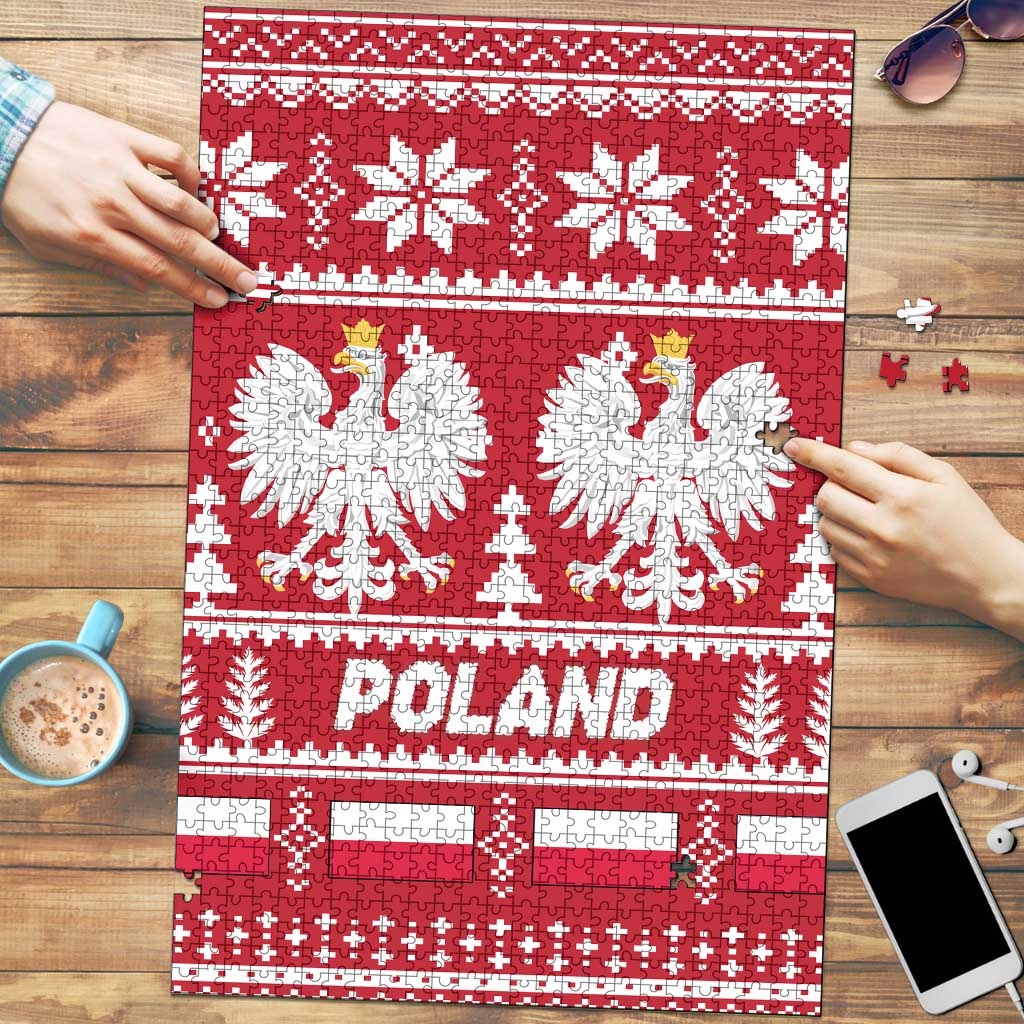
Poland Christmas Puzzle Emblem With Flag Style LT19
Brand: Wonder Print Shop
Poland Christmas Puzzle Emblem With Flag Style Connect & Create Memories — The Poland Christmas Puzzle Emblem With Flag Style by Wonder Print Shop Turn quiet moments into lasting memories with the Poland Christmas Puzzle Emblem With Flag Style from Wonder Print Shop . Designed for puzzle lovers of all ages, this handcrafted basswood jigsaw puzzle is a fun, engaging way to spend time with family and friends — or to enjoy a peaceful challenge on your own. Product Highlights Made from premium basswood — durable, sturdy, and far superior to cardboard alternatives. Precision-cut pieces ensure a perfect, seamless fit every time. Available in 300, 500, or 1000 pieces — choose your challenge level. Custom-printed design makes it a unique gift or keepsake. Ideal for family bonding, game nights, gifting , or personal relaxation. What Makes the Poland Christmas Puzzle Emblem With Flag Style Special At Wonder Print Shop , we value moments that bring people together. The Poland Christmas Puzzle Emblem With Flag Style is more than just a puzzle — it’s a beautifully crafted experience. Made-to-order with vibrant prints on durable basswood, it offers a tactile, premium feel and a rewarding challenge that cardboard puzzles simply can’t match. Order Now & Start Building Memories Ready to piece together something special? Get your Poland Christmas Puzzle Emblem With Flag Style by Wonder Print Shop today and enjoy quality craftsmanship that lasts. Things to Know Before You Order Review the Size Chart for accurate dimensions. Allow a 1–3 cm measurement variance due to manual production. Colors may appear slightly different due to lighting and display settings. Slight shifts in design placement may occur from the cut-and-sew process. We recommend adding shipping insurance for peace of mind. Care Instructions Keep pieces dry and clean. Store in a cool, dry place. Avoid direct exposure to water or sunlight. Hassle-Free Return & Refund We stand by our 30-day return and refund policy — your satisfaction is always guaranteed. The Wonder Print Shop Difference — Crafted for Connection Made for Memories, Built to Last At Wonder Print Shop , we believe in creating products that foster real connections. Our puzzles are handcrafted with care, combining premium materials with precise craftsmanship. Because moments spent together are priceless — and they deserve a product that reflects that.
Category: Toys & Games > Puzzles > Jigsaw Puzzles